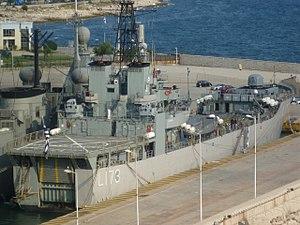
La classe Jason est une classe de Navire d'assaut amphibie de la marine grecque.